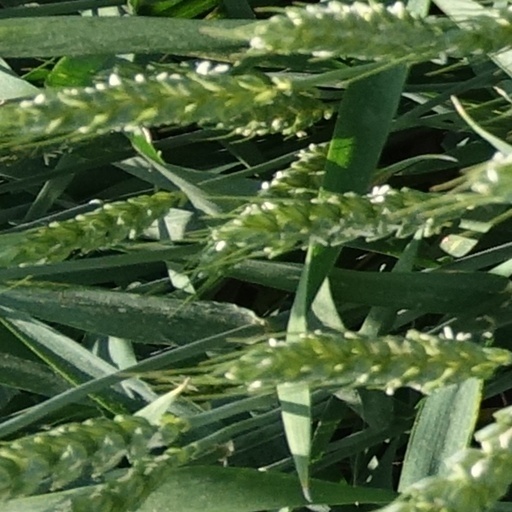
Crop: wheat